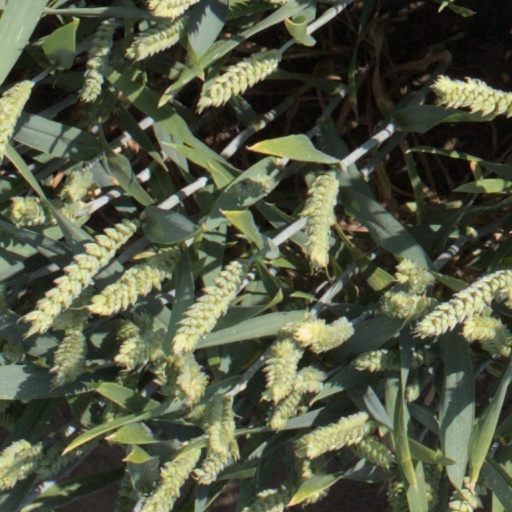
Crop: wheat